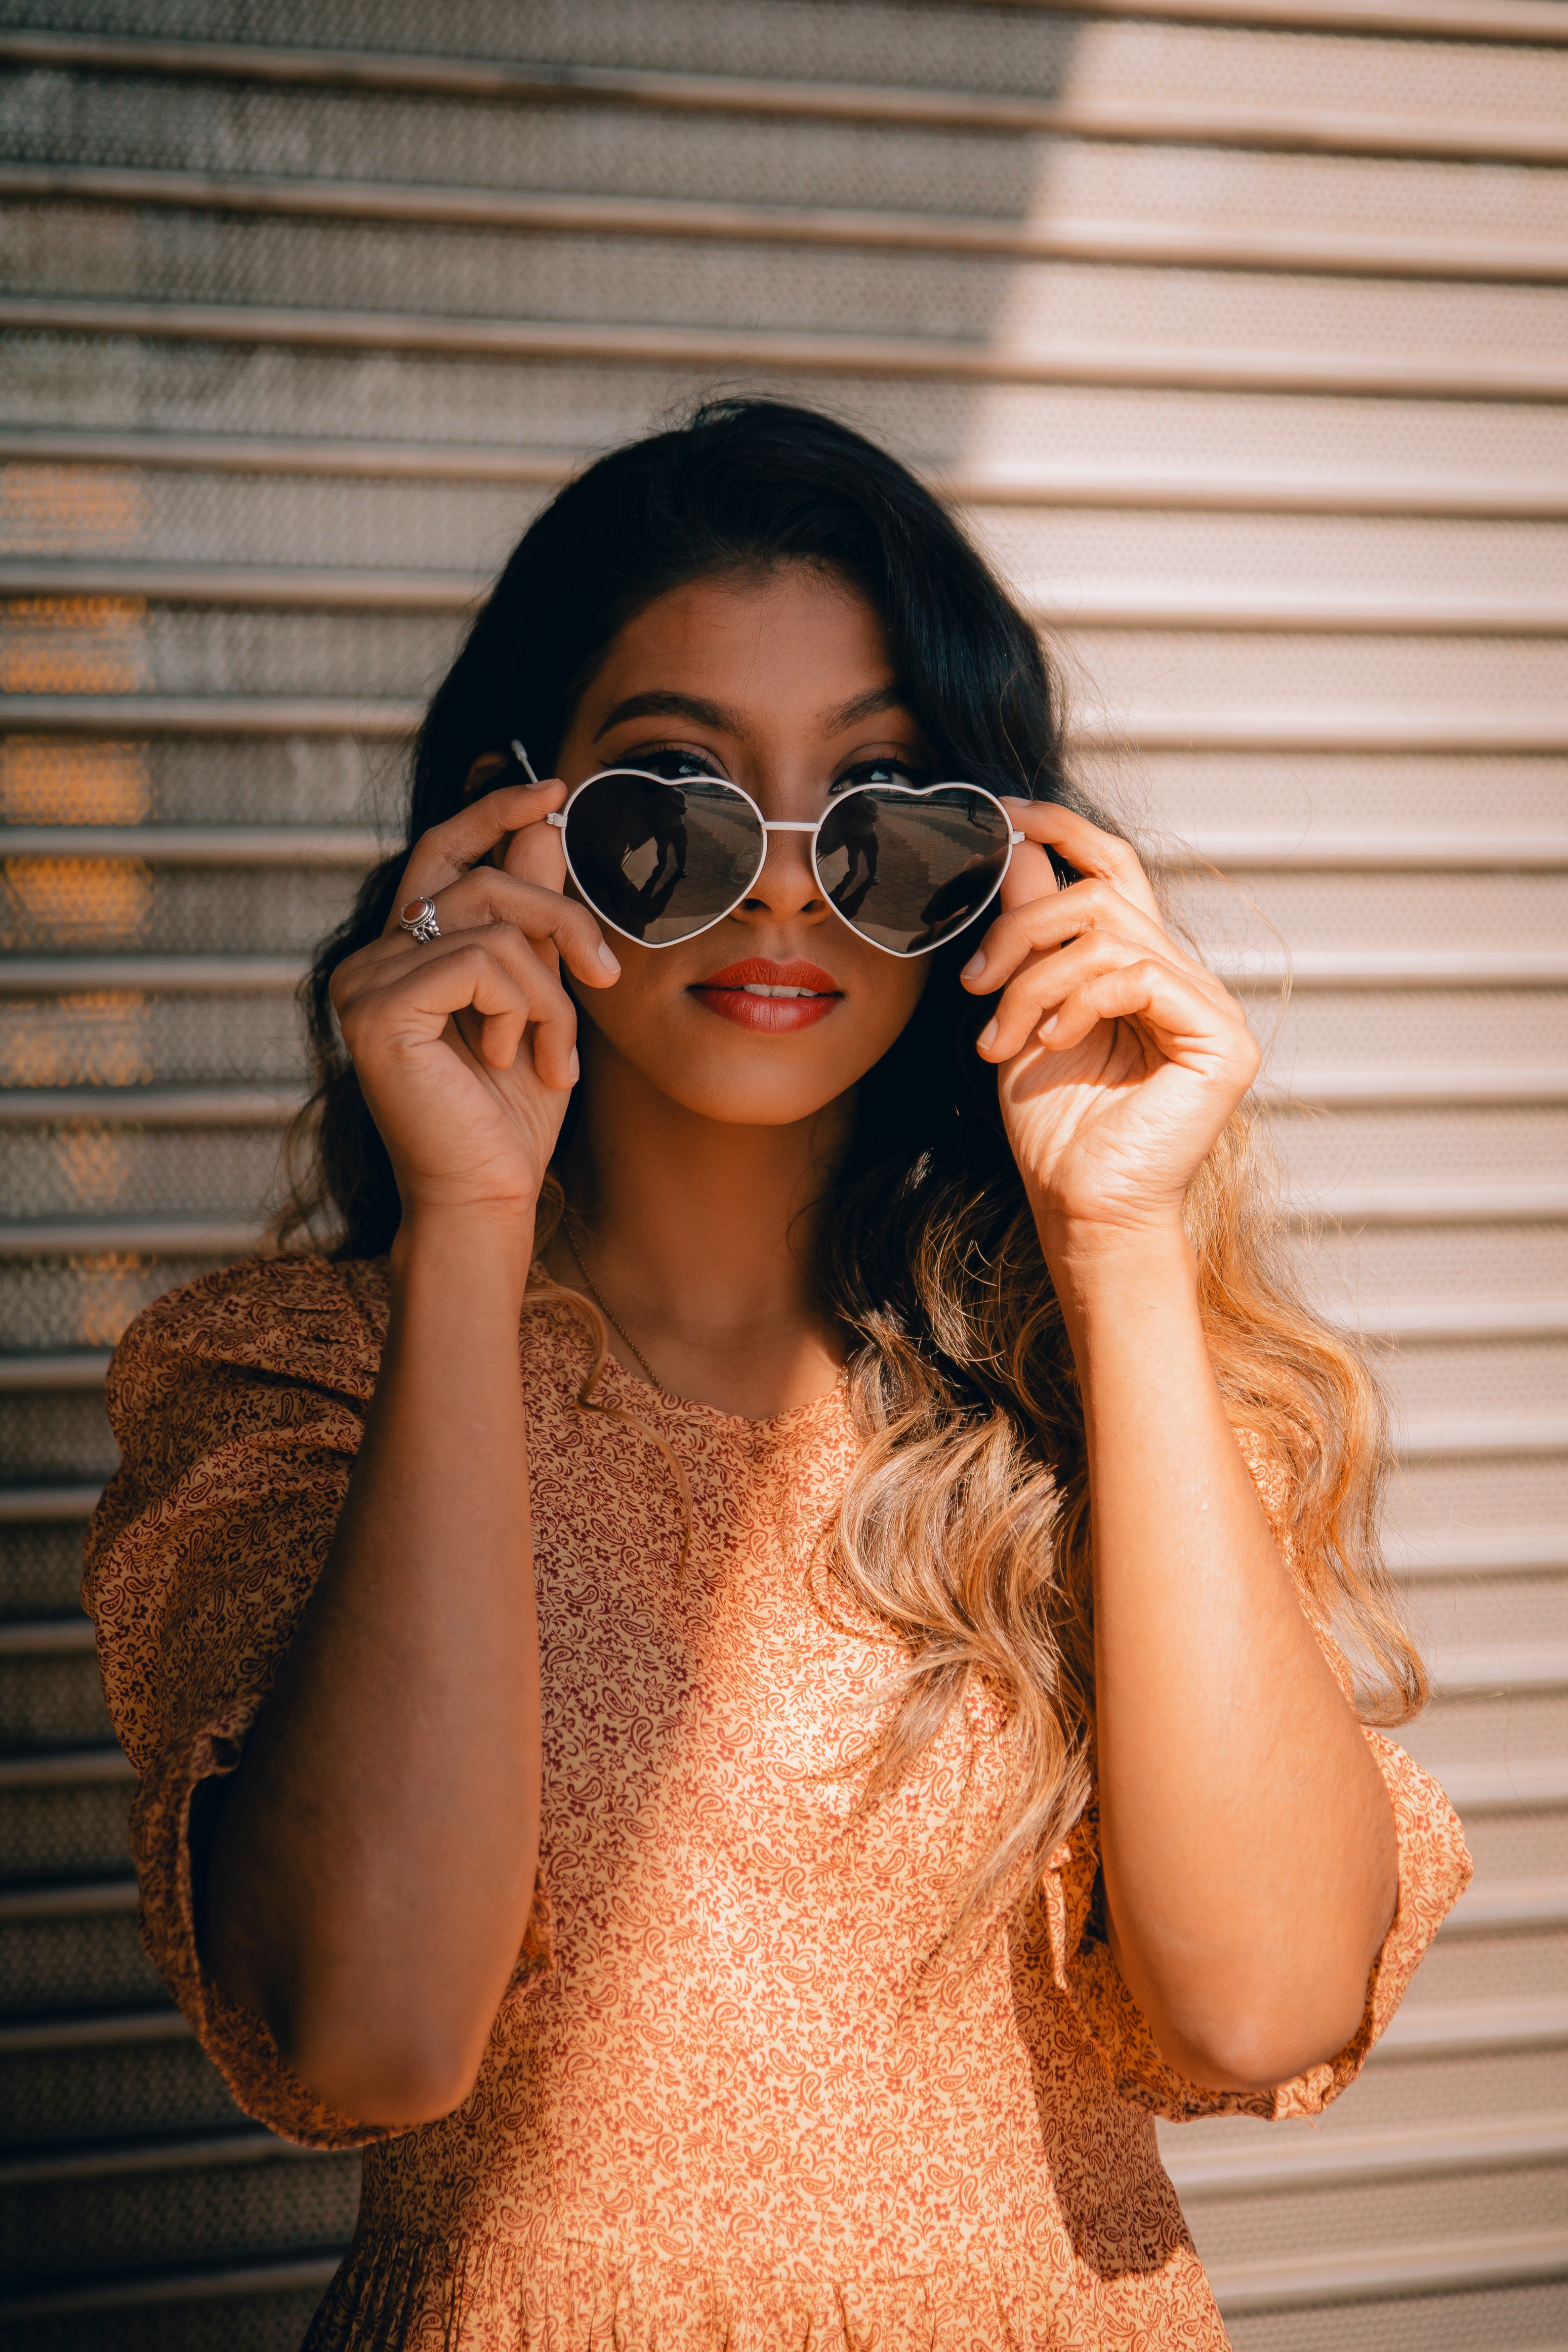
girl, eyewear, sunglasses, cool, glasses, beauty, lady, vision care, lip, fashion, photo shoot, photography, smile, aviator sunglass, outerwear, model, long hair, brown hair, dress, black hair, street fashion, fashion accessory